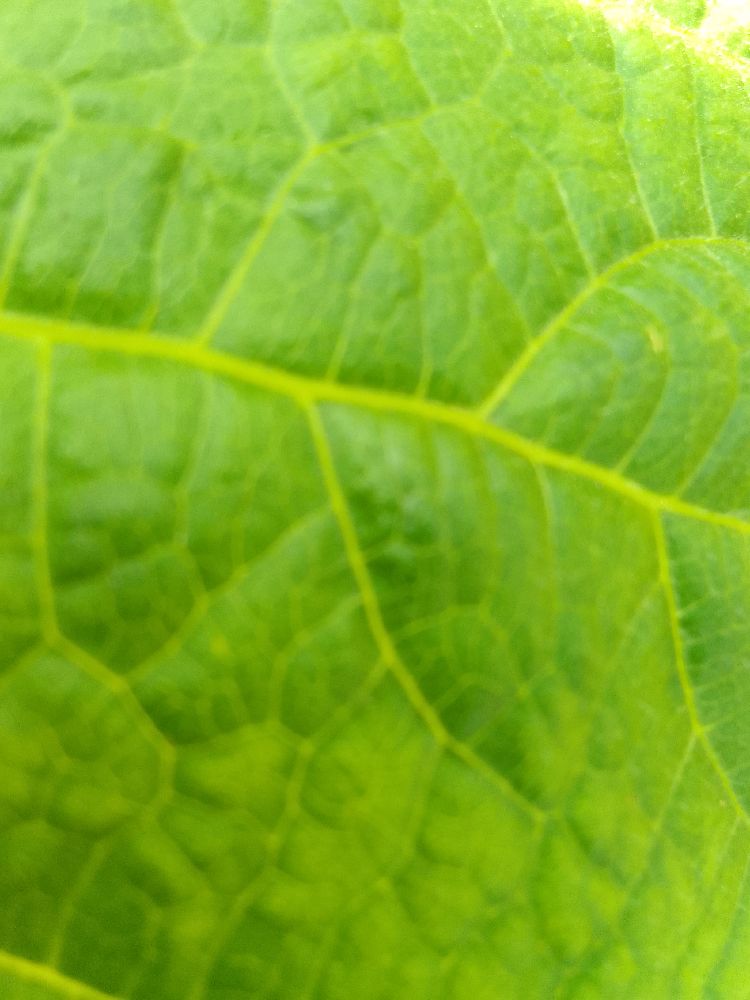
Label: healthy